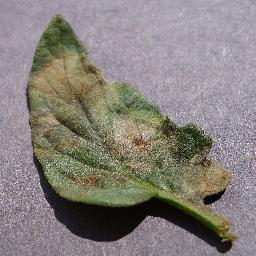
Label: Tomato___Late_blight